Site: brandenburg
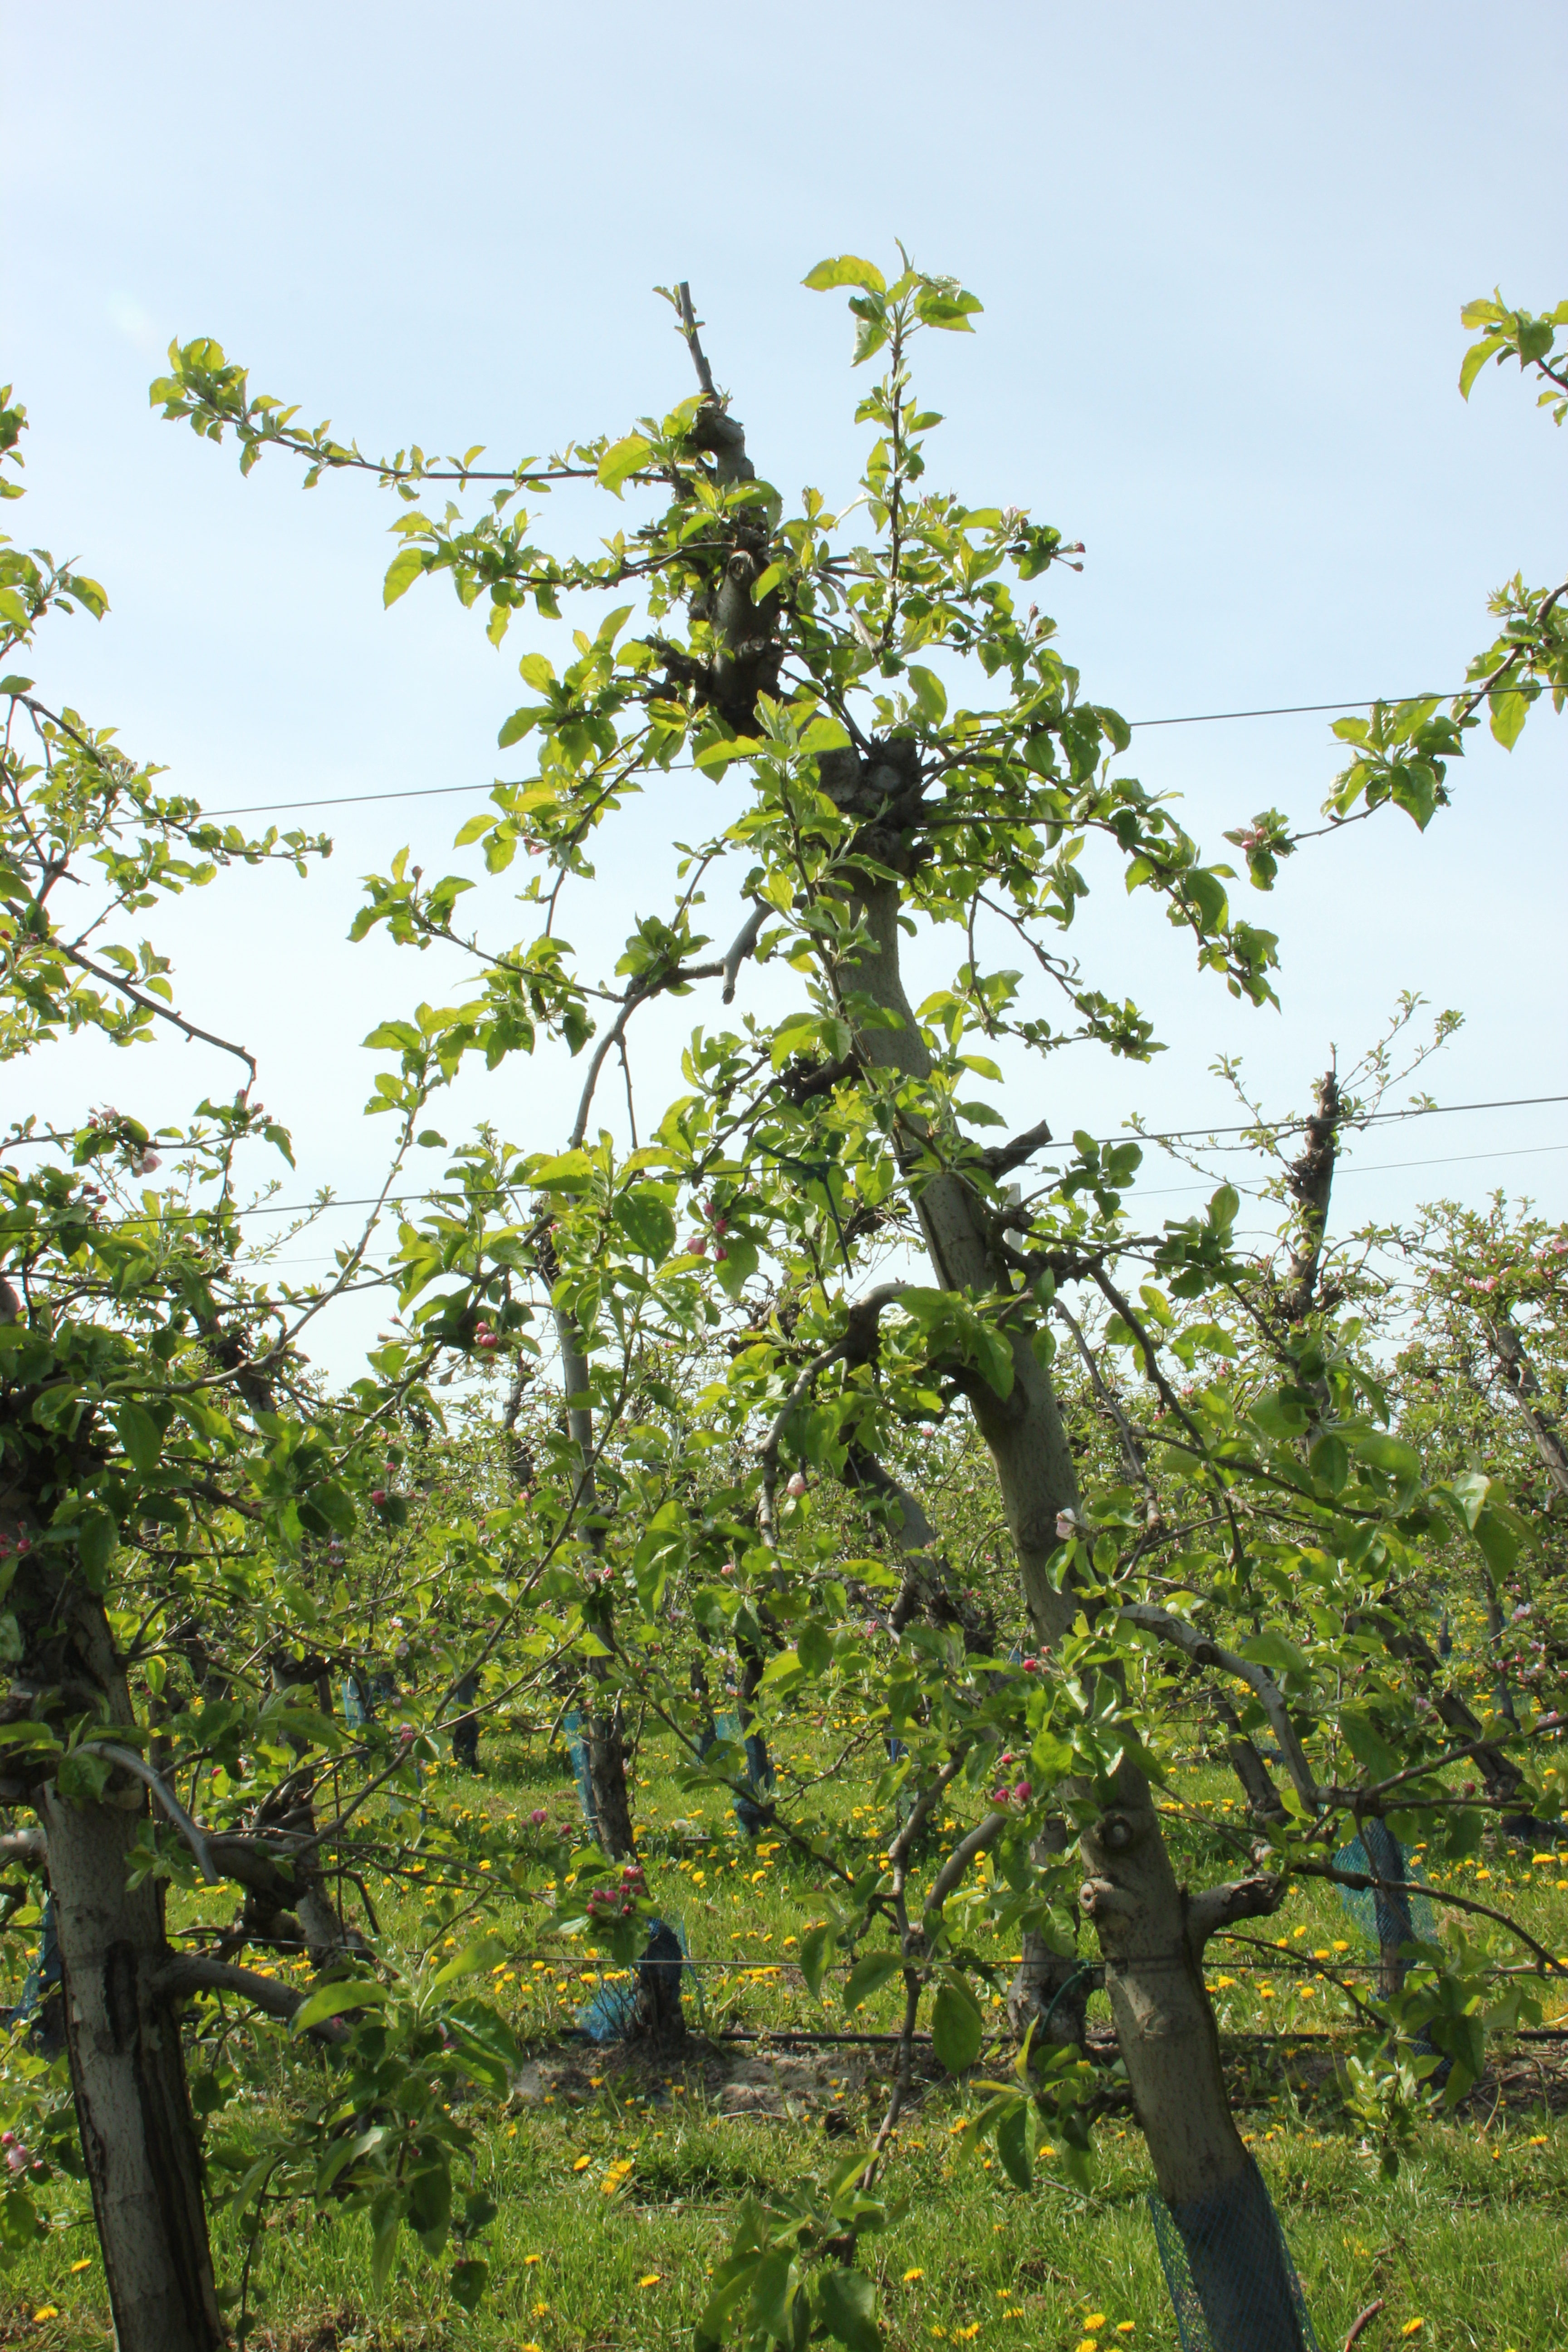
Growth stage (BBCH 60): Flowering